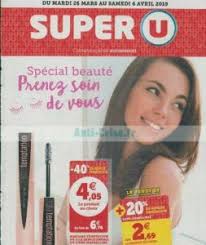
Label: paper